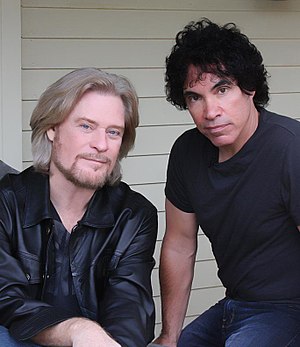
Navne i Rock and Roll Hall of Fame / Udøvende kunstnere
Daryl Hall (t.v.) og John Oates (t.h.), 2008
Navne i Rock and Roll Hall of Fame er en oversigt over de navne, der er optaget i Rock and Roll Hall of Fame i USA. Listen er ikke komplet, se den på Rock and Roll Hall of Fames liste over de optagne navne.